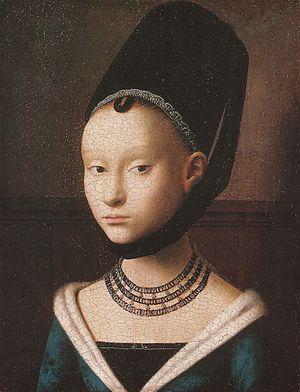
Desiree Dolron est une photographe, photojournaliste néerlandaise. Elle est une des principales représentantes de la photographie contemporaine. Son travail relève d'un style aussi bien plastique que documentaire.